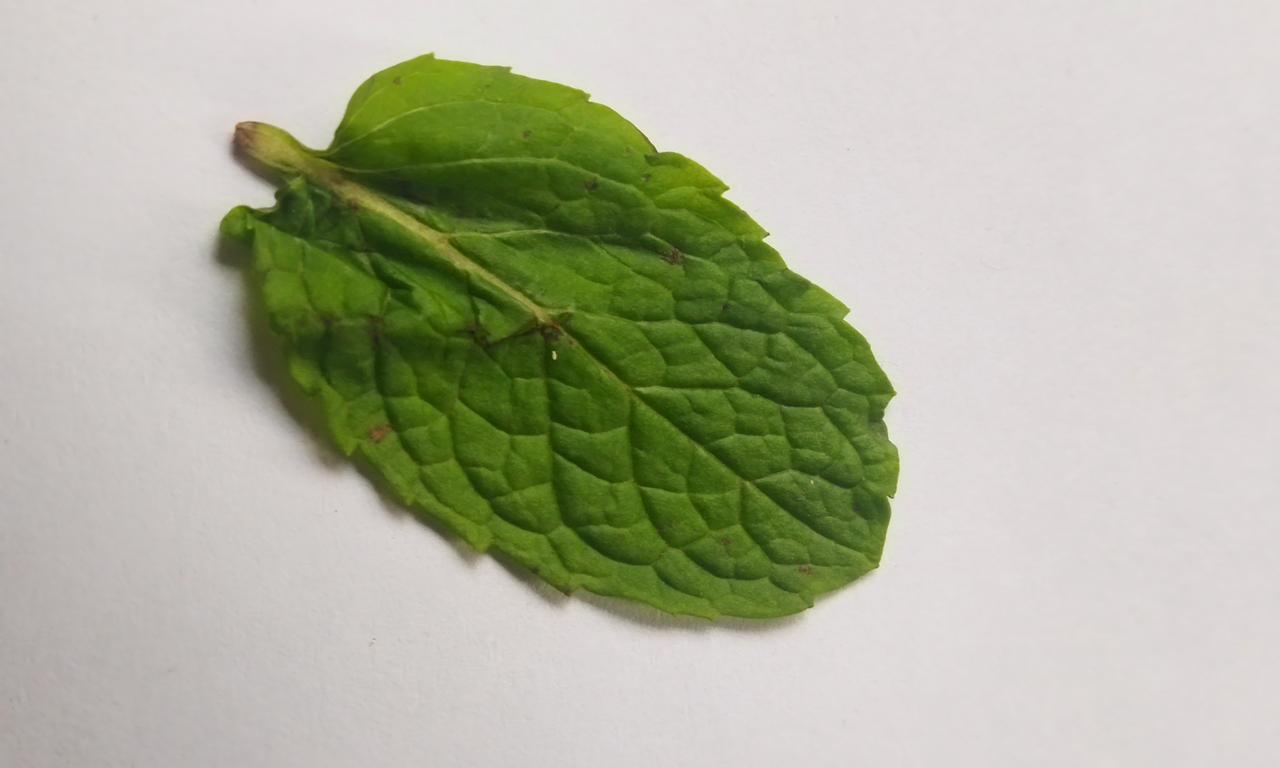
Label: Fresh